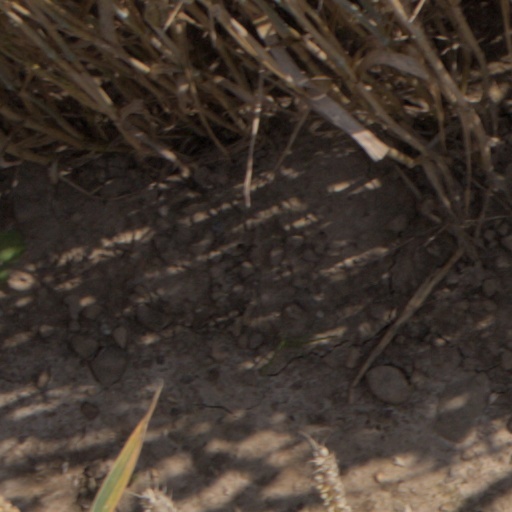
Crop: wheat